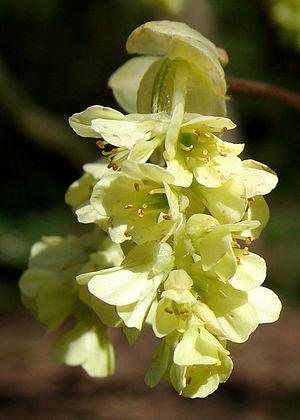
Corylopsis pauciflora est une espèce d'arbustes de la famille des Hamamelidaceae. C'est un arbuste de l'écozone paléarctique, poussant sur sol acide. Des grappes pendantes de fleurs jaune pâle, parfumées apparaissent au printemps, avant les feuilles qui sont ovales, hérissées de soies sur les bords, et rappellent celles du noisetier. Elles ont une teinte bronze rosé avant de prendre une couleur vert vif.